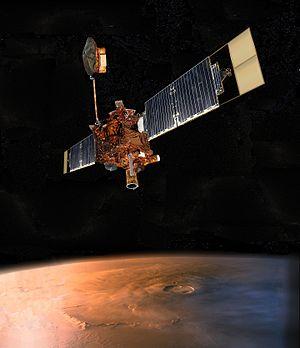
L’exploration de Mars tient une place particulièrement importante dans les programmes scientifiques d'exploration du système solaire des principales puissances spatiales. En 2016, plus de quarante sondes, orbiteurs et atterrisseurs ont été envoyés vers Mars depuis le début des années 1960. Cet intérêt pour Mars répond à plusieurs motivations. Mars constitue d'abord une destination proche ce qui permet d'y envoyer relativement facilement des engins spatiaux. Par ailleurs, contrairement aux autres planètes du Système solaire, Mars a sans aucun doute connu par le passé des conditions assez proches de celles régnant sur Terre qui ont pu, mais cela reste à confirmer, permettre l'apparition de la vie. Depuis l'invention du télescope, cette planète de type terrestre intrigue les scientifiques comme le grand public. Mais le premier survol de Mars par la sonde américaine Mariner 4 dévoile une planète beaucoup moins accueillante que prévu dotée d'une atmosphère très ténue, sans champ magnétique pour la protéger des rayonnements stérilisants et comportant une surface d'apparence lunaire très ancienne.
Cet article présente la liste des sondes spatiales envoyées vers les objets du système solaire, y compris celles qui ont échoué. Les simples survols lors de manœuvres d'assistance gravitationnelle et les projets confirmés de futures missions sont également recensés, mais pas les projets de missions spatiales annulés ou non confirmés.
Mars Global Surveyor, également désignée par son sigle MGS, est une mission spatiale développée par le centre JPL de la NASA qui a étudié de 1997 à 2006 l'atmosphère et la surface de la planète Mars en circulant sur une orbite héliosynchrone autour de celle-ci. La sonde spatiale devait répondre aux nombreuses interrogations soulevées par les données collectées dans le cadre du programme Viking lancé 20 ans auparavant portant sur l'histoire de la planète, la structure de sa surface et de son atmosphère ainsi que sur les processus dynamiques encore à l’œuvre.